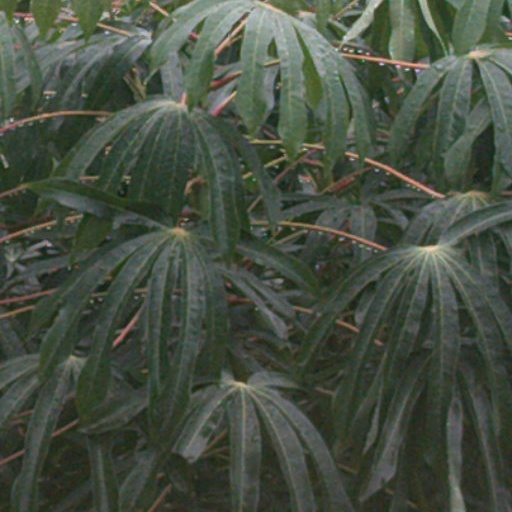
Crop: cassava